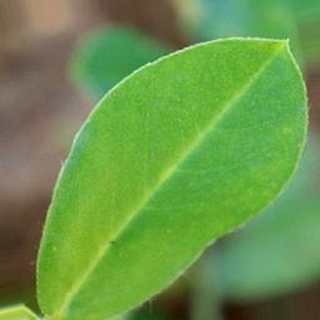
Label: healthy_groundnut